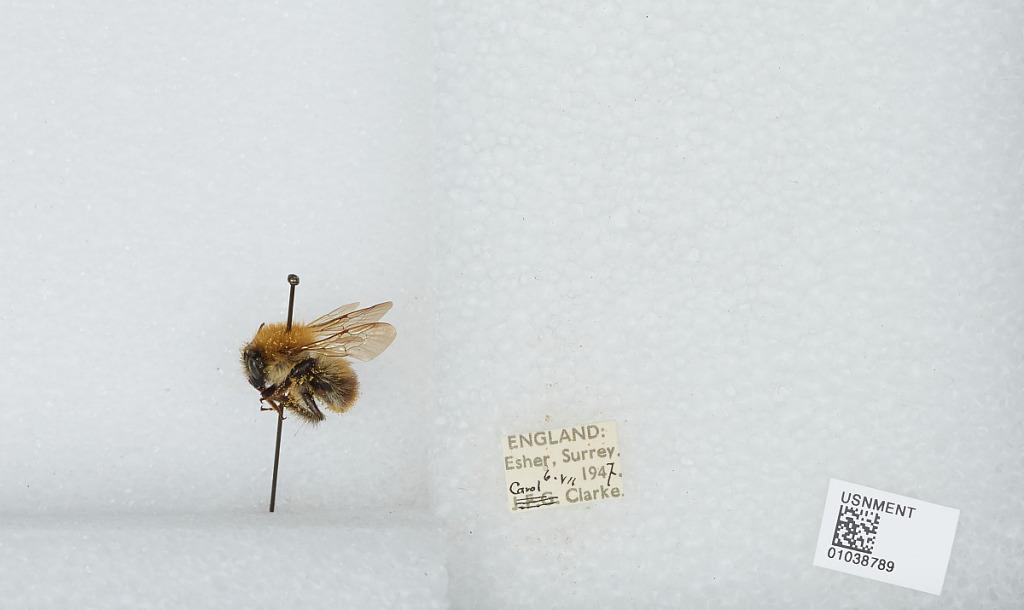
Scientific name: Bombus (Thoracobombus) pascuorum (Scopoli)
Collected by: C. Clarke
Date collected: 1947-7-6
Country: United Kingdom
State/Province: England
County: Surrey
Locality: Esher
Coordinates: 51.3691, -0.365